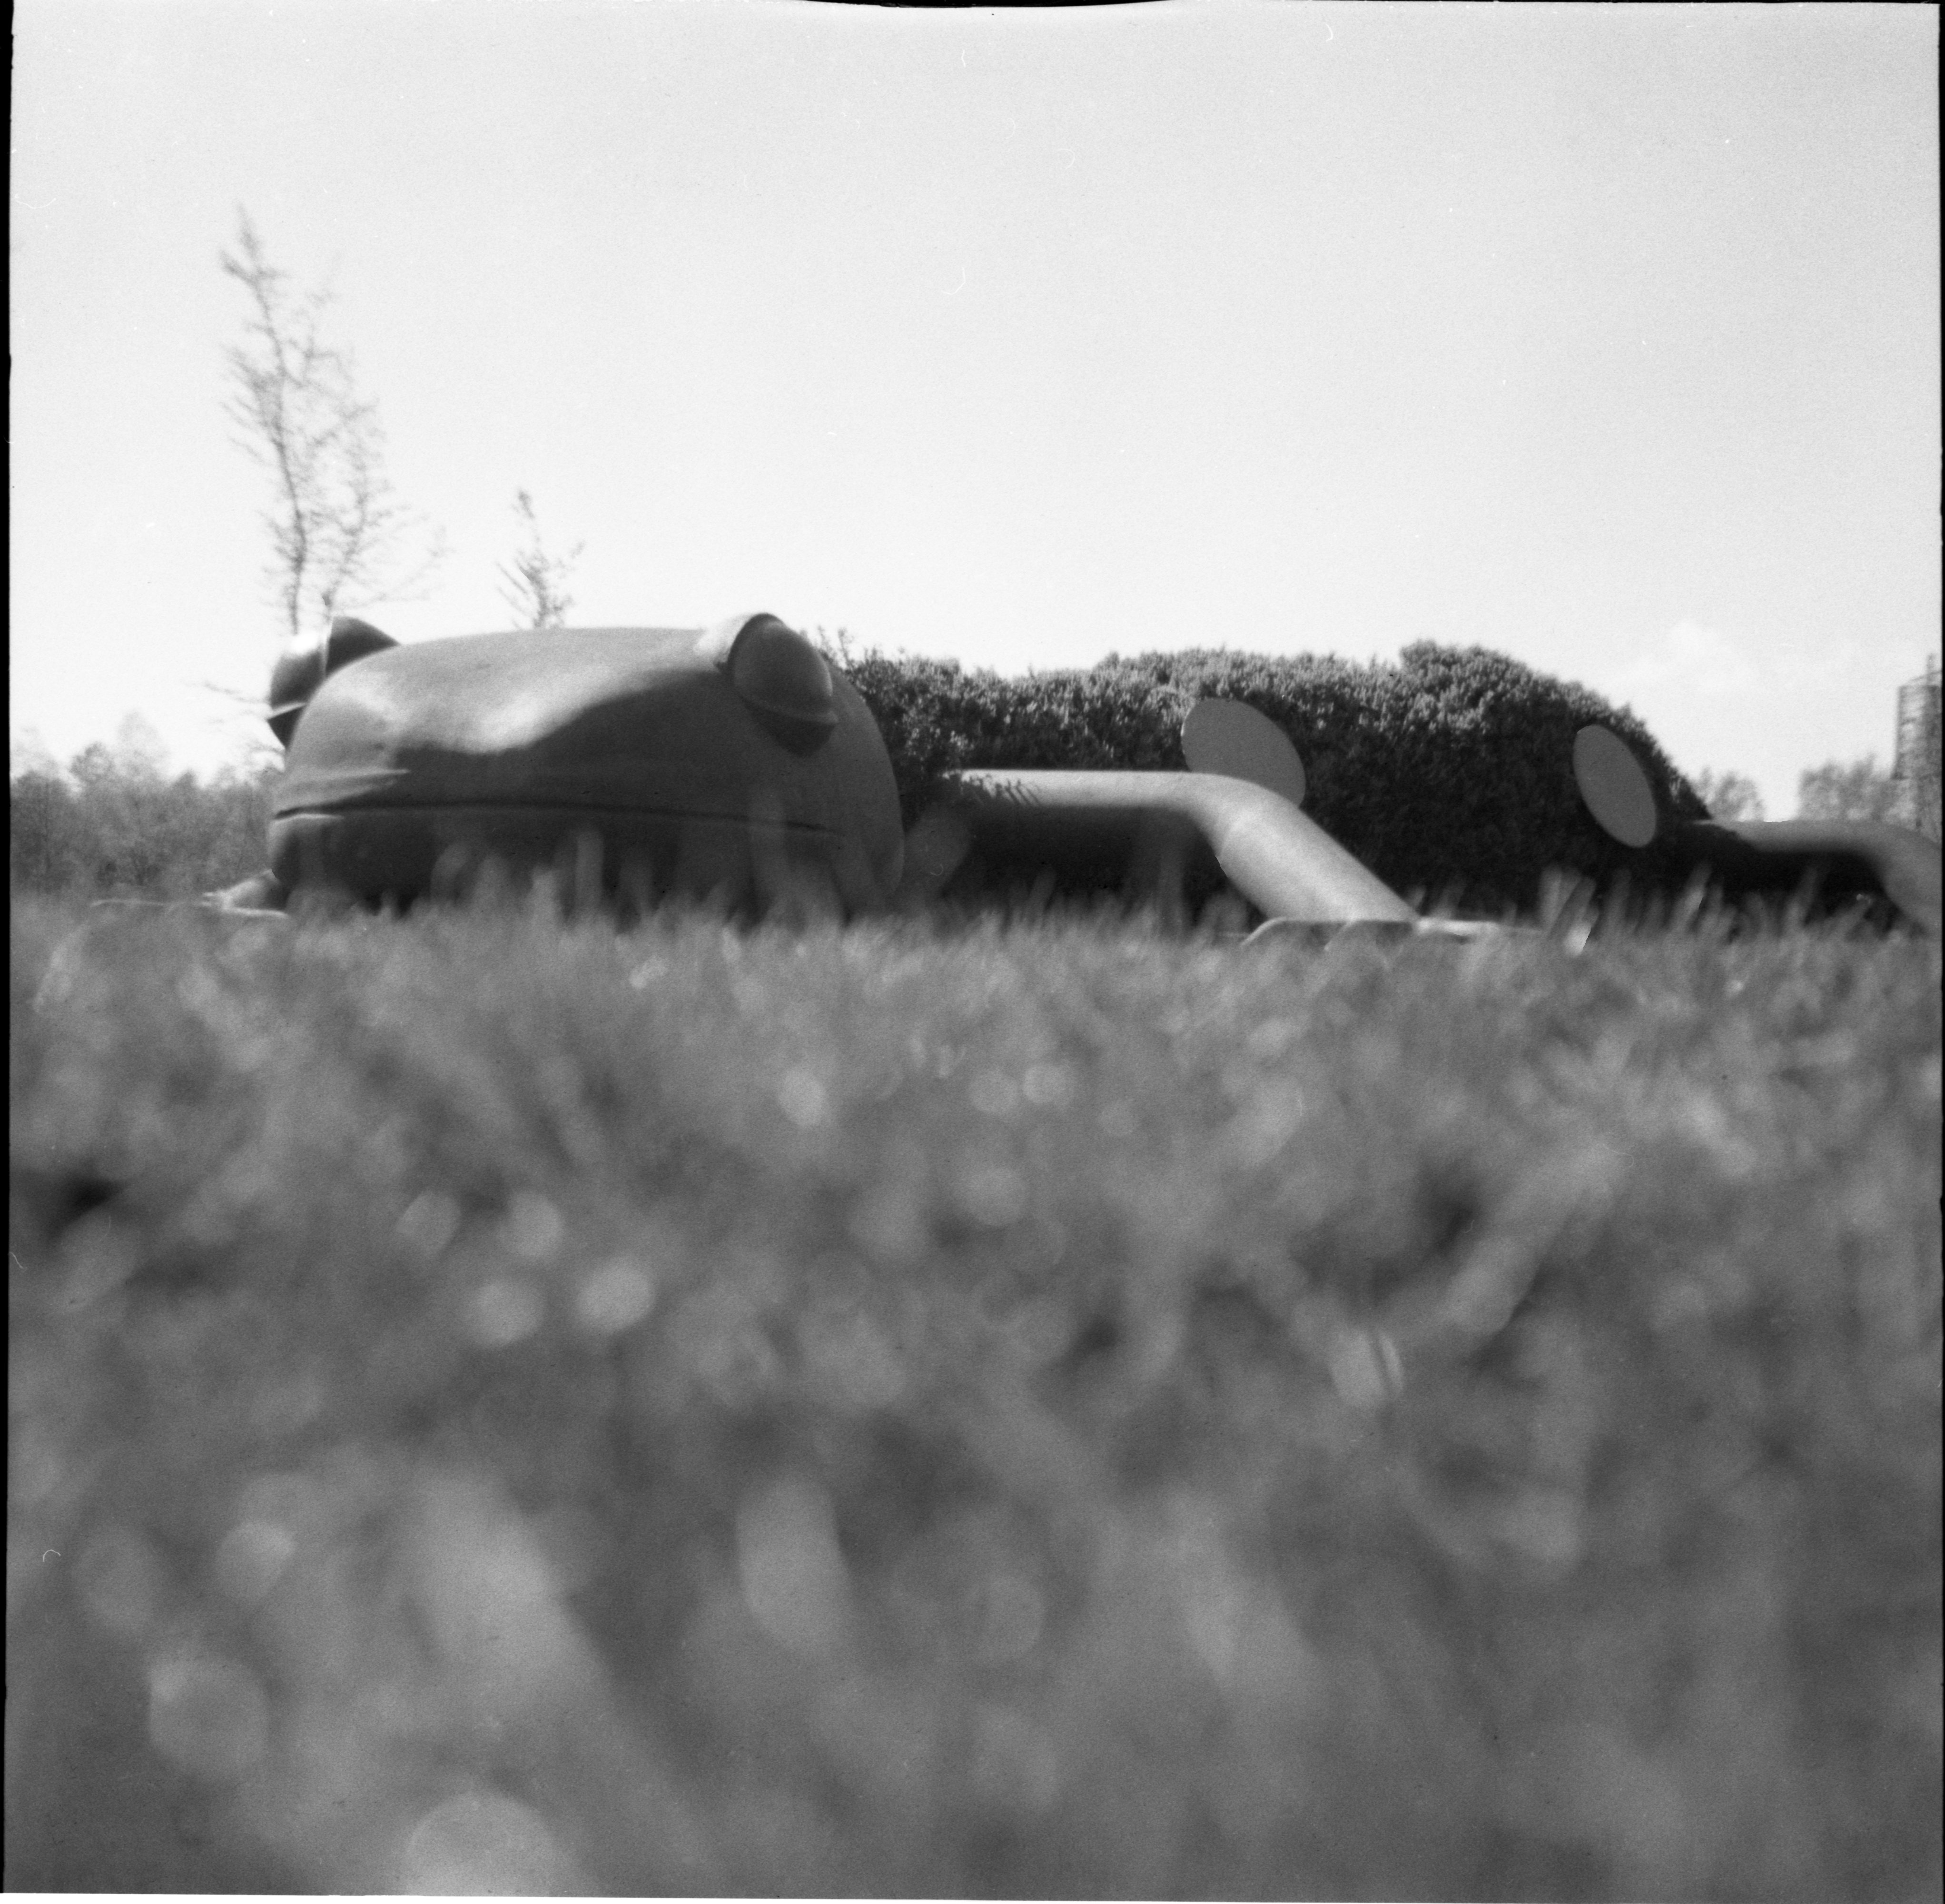
snow, black and white, white, ground, photography, mystery, park, weather, black, monochrome, lizard, photograph, 120, kodak, image, mediumformat, lying, expiredfilm, topiary, epsonv550, kodakbrowniereflex20, brownie, expired120, panchromatic, monochrome photography